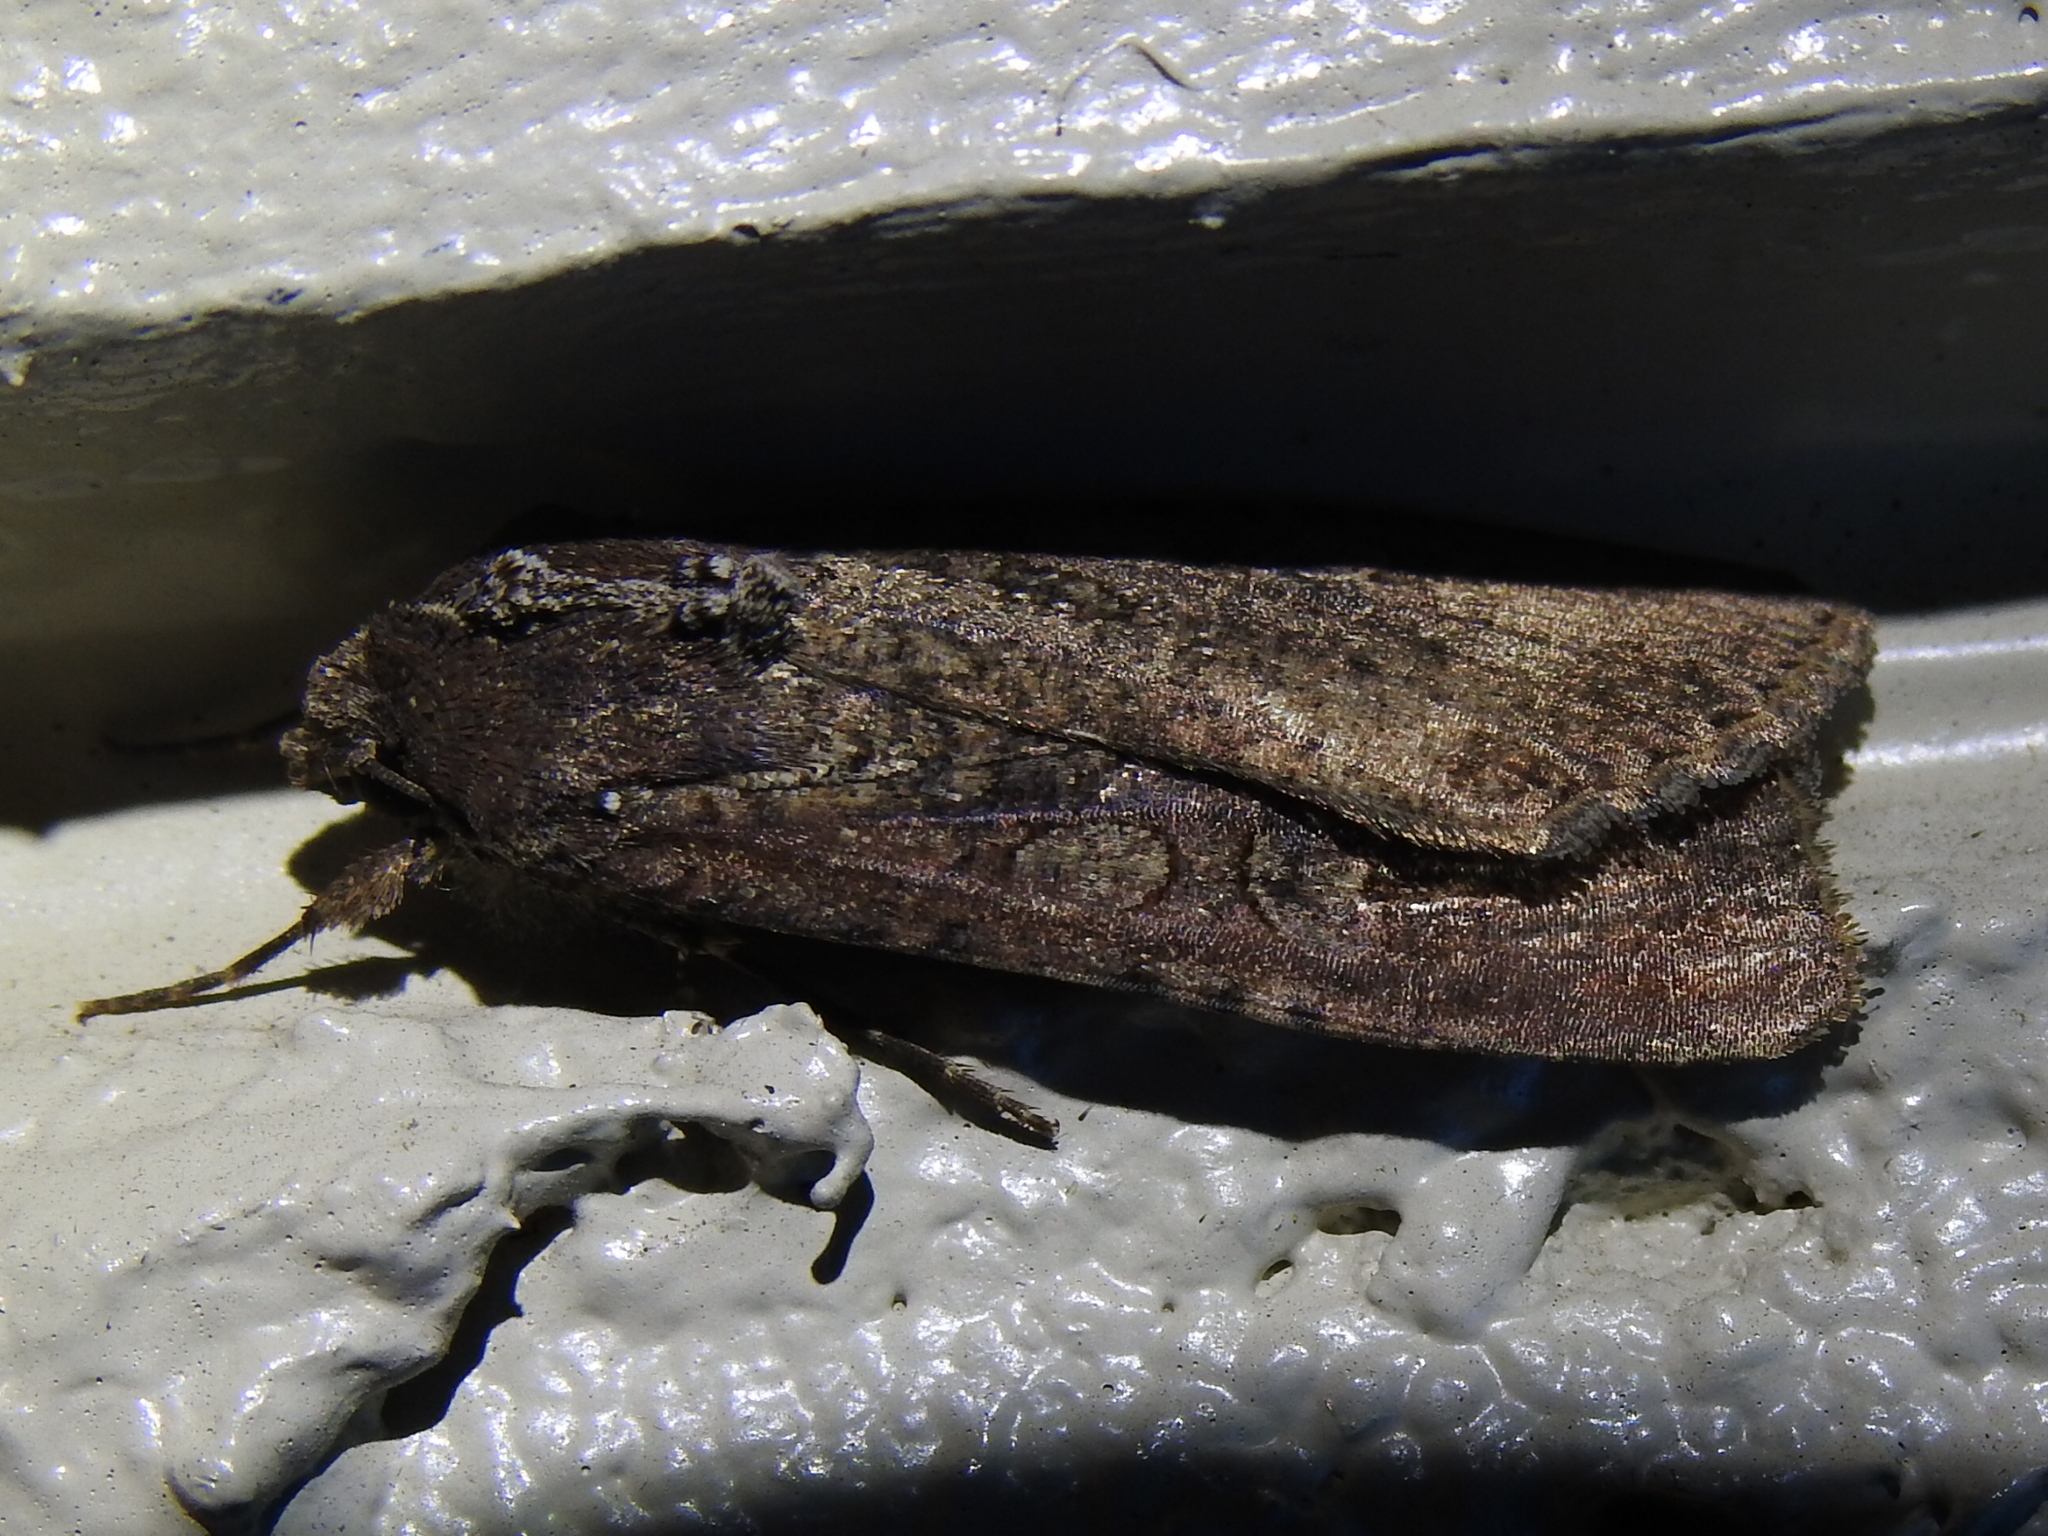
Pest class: cutworms